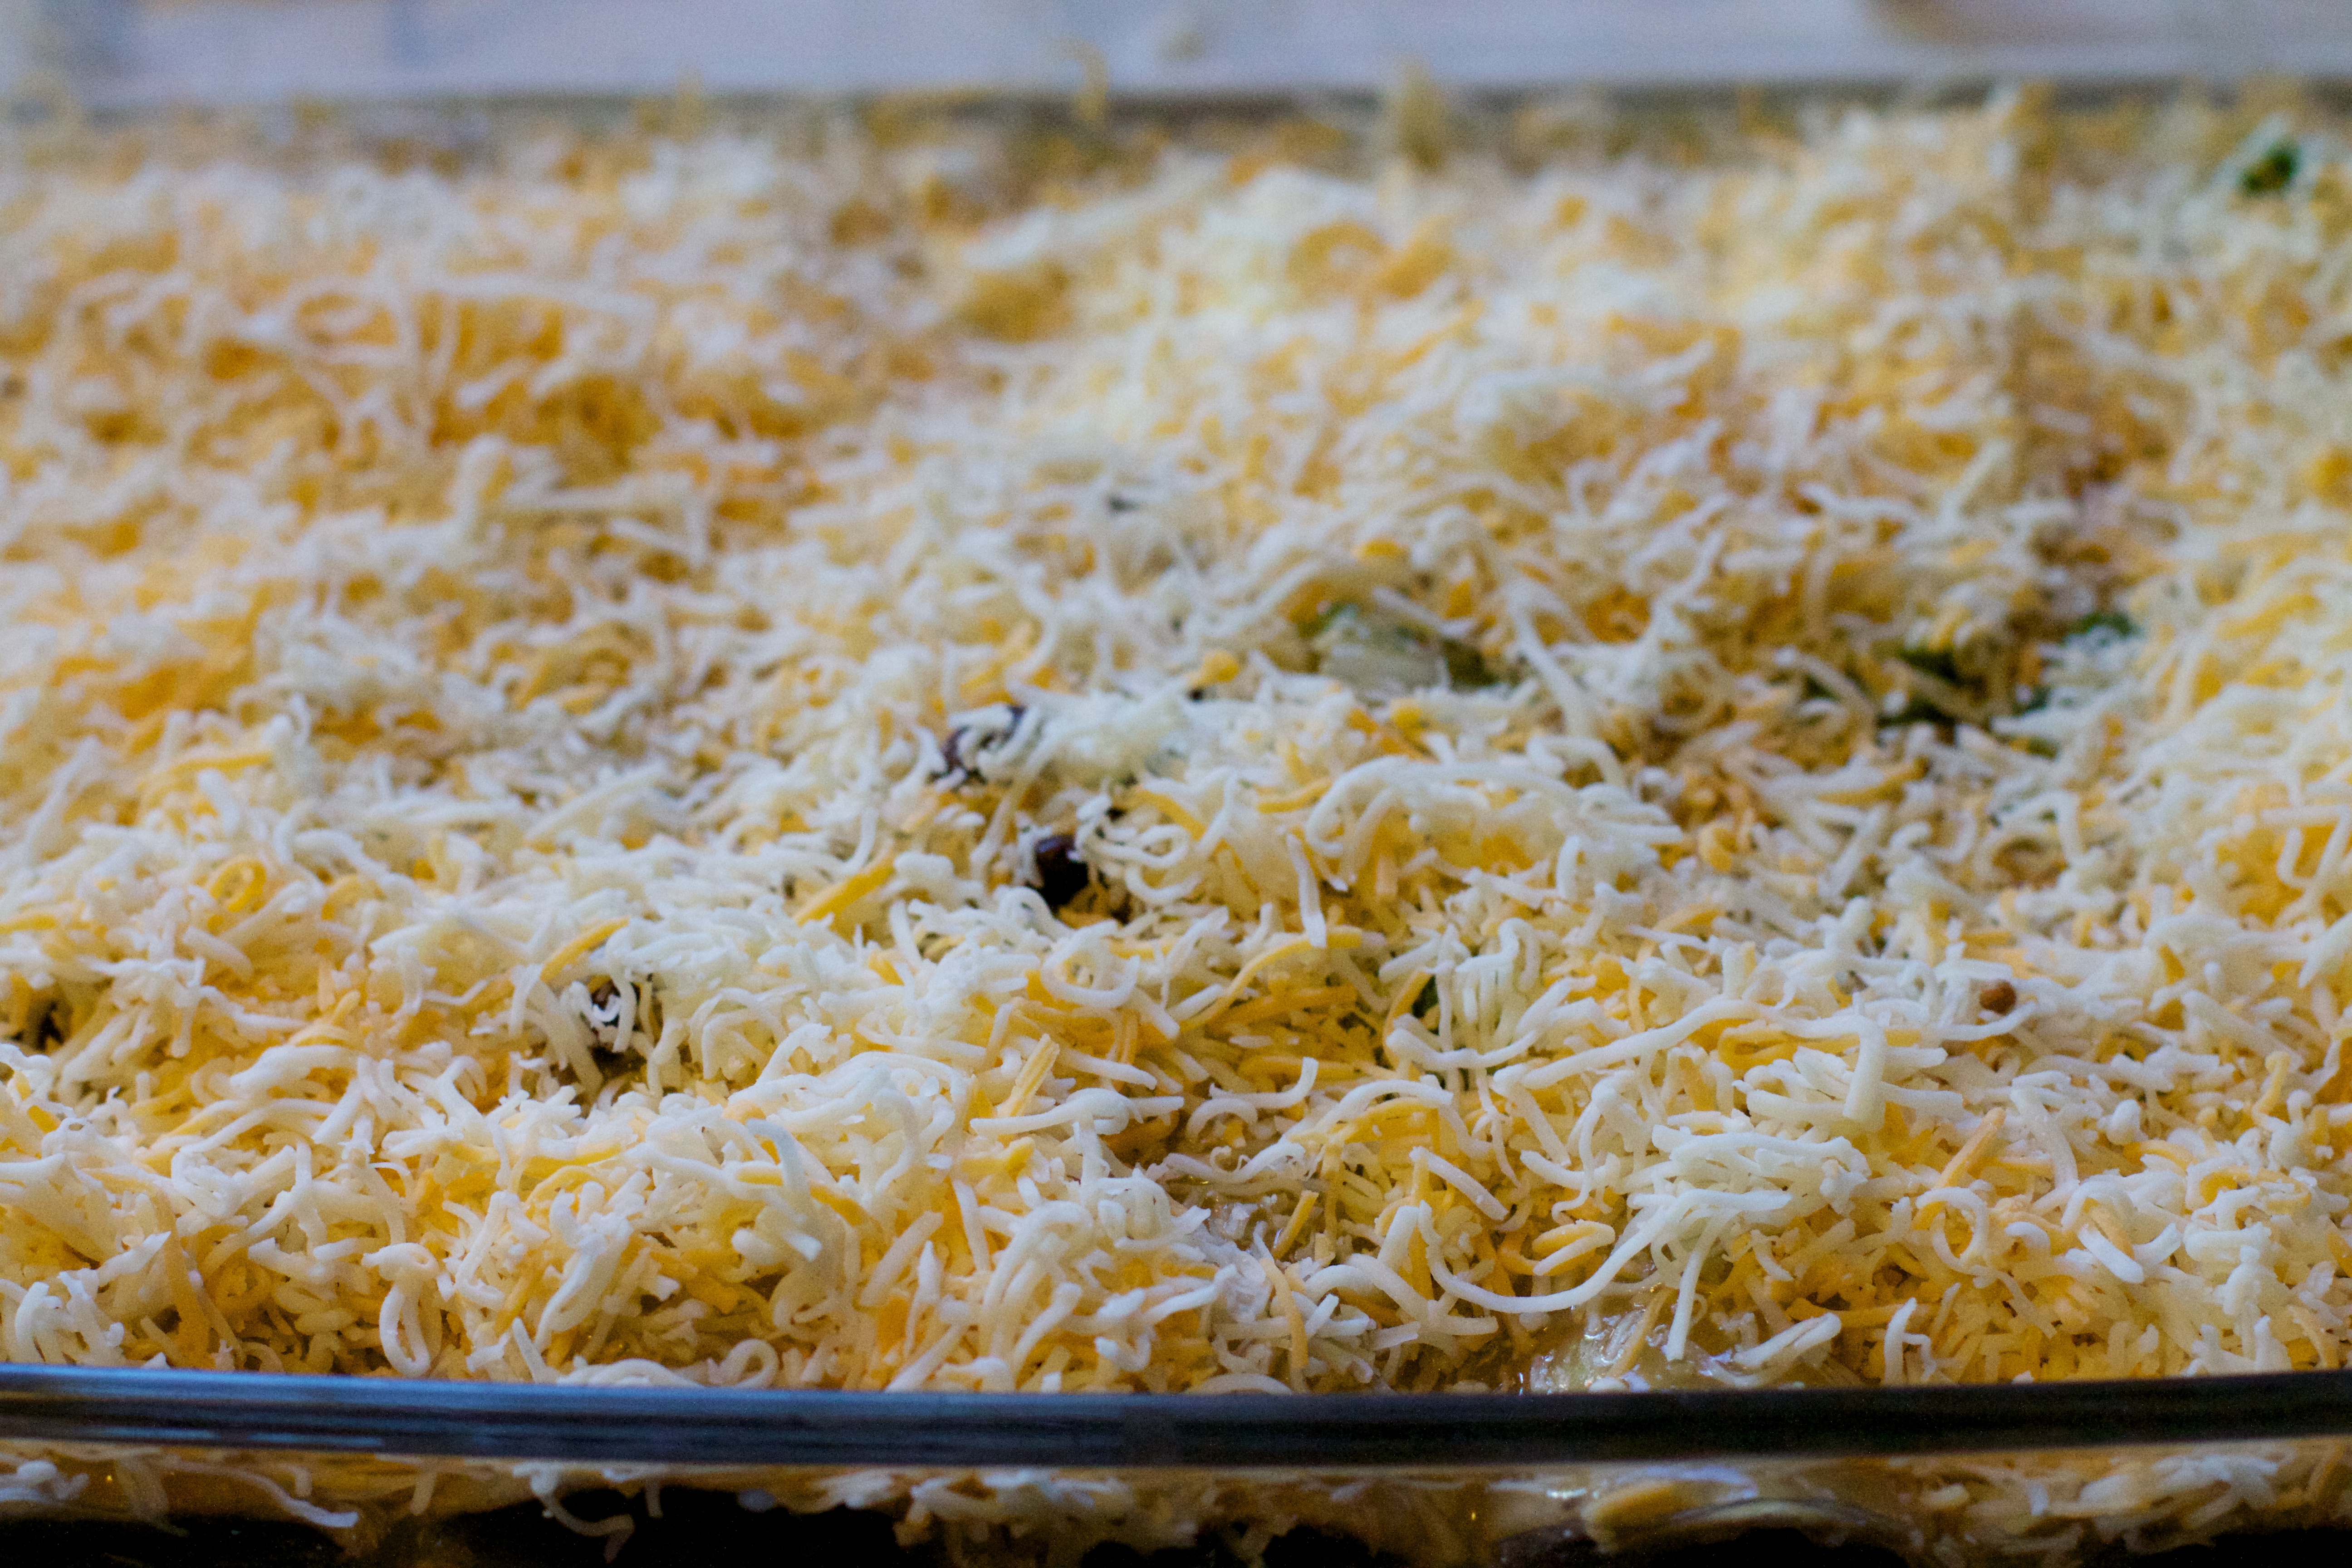
dish, meal, food, produce, breakfast, baking, cuisine, enchiladas